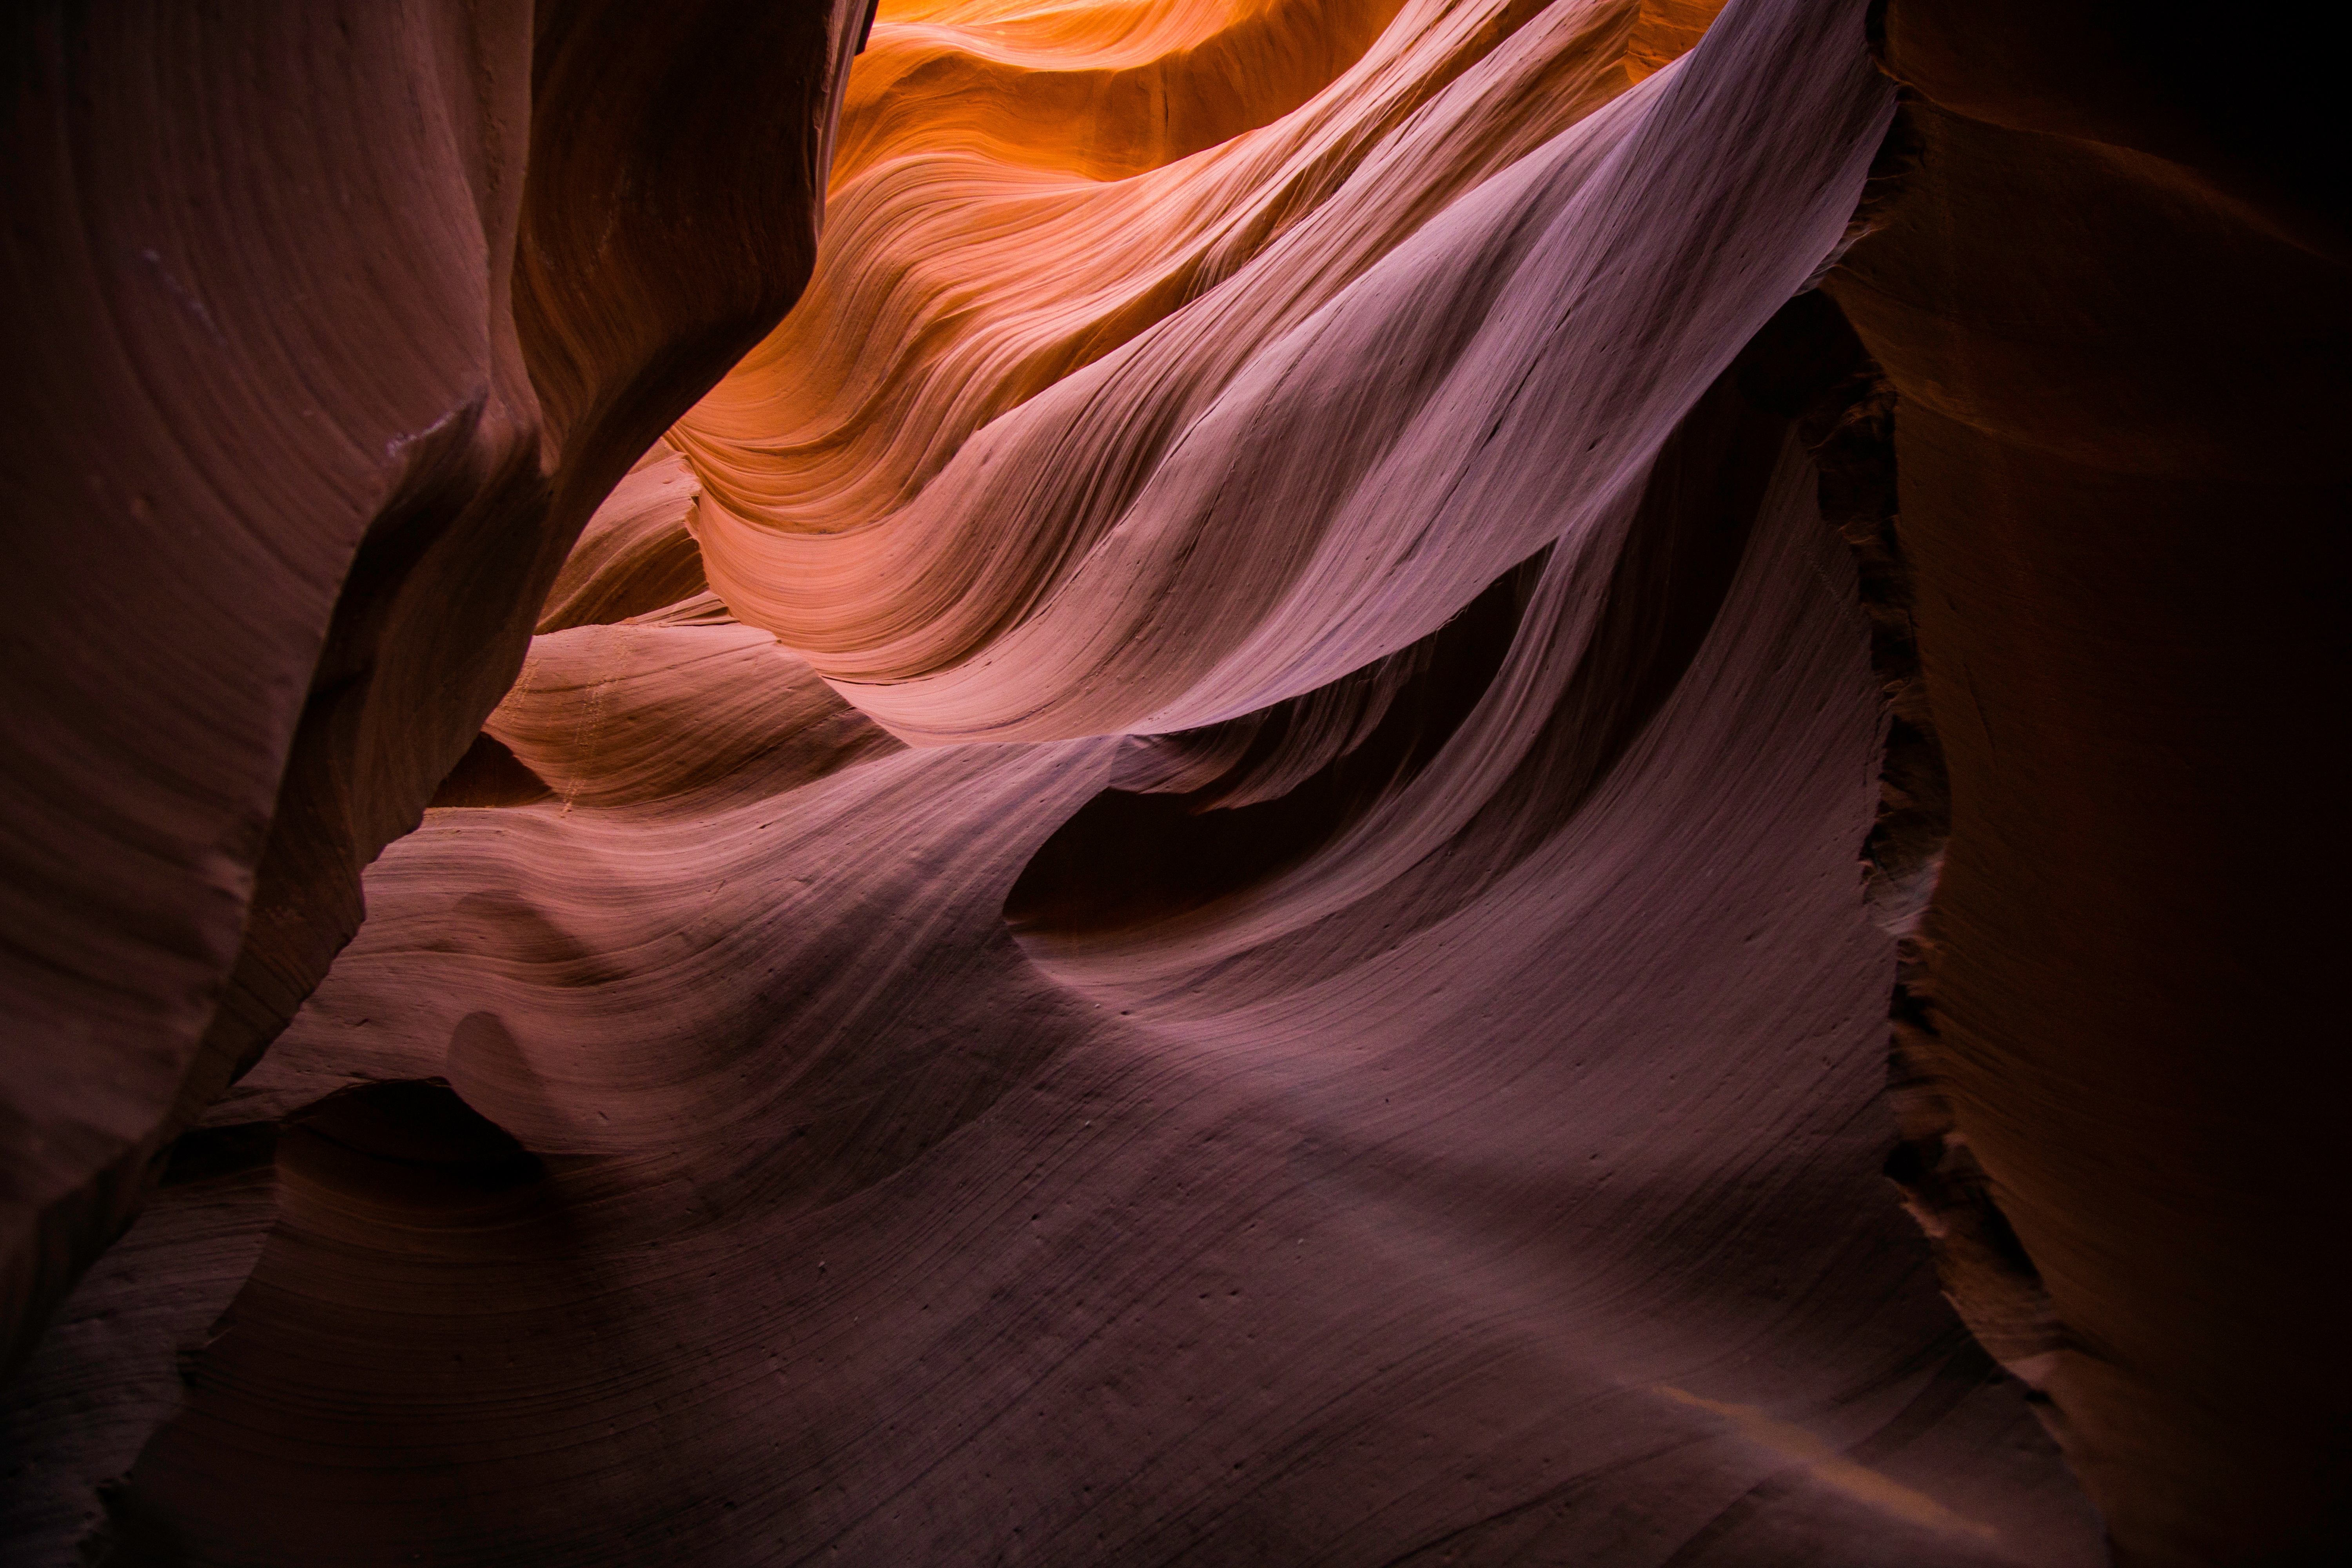
rock, light, sunlight, flower, sandstone, stone, orange, color, darkness, arizona, close up, screenshot